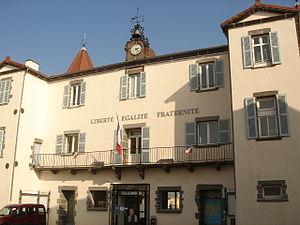
Hôtel-de-ville de Cournon d'Auvergne
Cournon-d'Auvergne est une commune française située dans le département du Puy-de-Dôme, en région Auvergne-Rhône-Alpes. Elle fait partie de l'aire urbaine de Clermont-Ferrand.